1968 Peruvian coup d'état

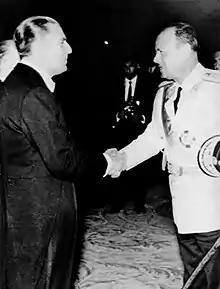
Juan Velasco Alvarado and Belaunde hours before the coup.

The 1968 Peruvian coup d'état took place during the first presidency of Fernando Belaúnde (1963–1968), as a result of political disputes becoming norms, serious arguments between President Belaúnde and Congress rising, dominated by the APRA-UNO (Unión Nacional Odríista) coalition, and even clashes between the President and his own "Acción Popular" (Popular Action) party were common. Congress went on to censor several cabinets of the Belaúnde administration, and a general political instability was perceived. General Juan Velasco Alvarado led the coup.